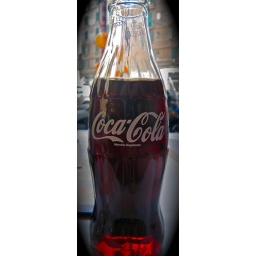
Original glass bottle of Coca-Cola, shot in Rome.